Hugh Brannum

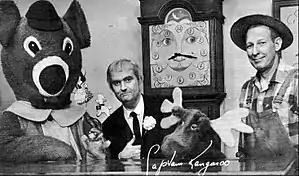
Keeshan (left) and Brannum on set

During World War II, Brannum enlisted in the US Marine Corps and joined a Marine band led by Bob Crosby. After the war, he joined the Four Squires, and later moved to Fred Waring and His Pennsylvanians; Waring's group had a regular radio show on NBC, where Brannum met fellow Marine Bob Keeshan, who was working at the network, and who later hired Brannum for "Captain Kangaroo".